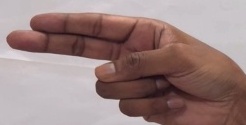
ASL sign: H